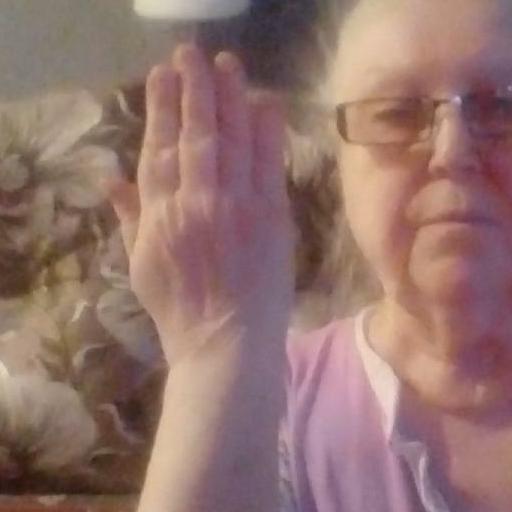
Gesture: stop_inverted